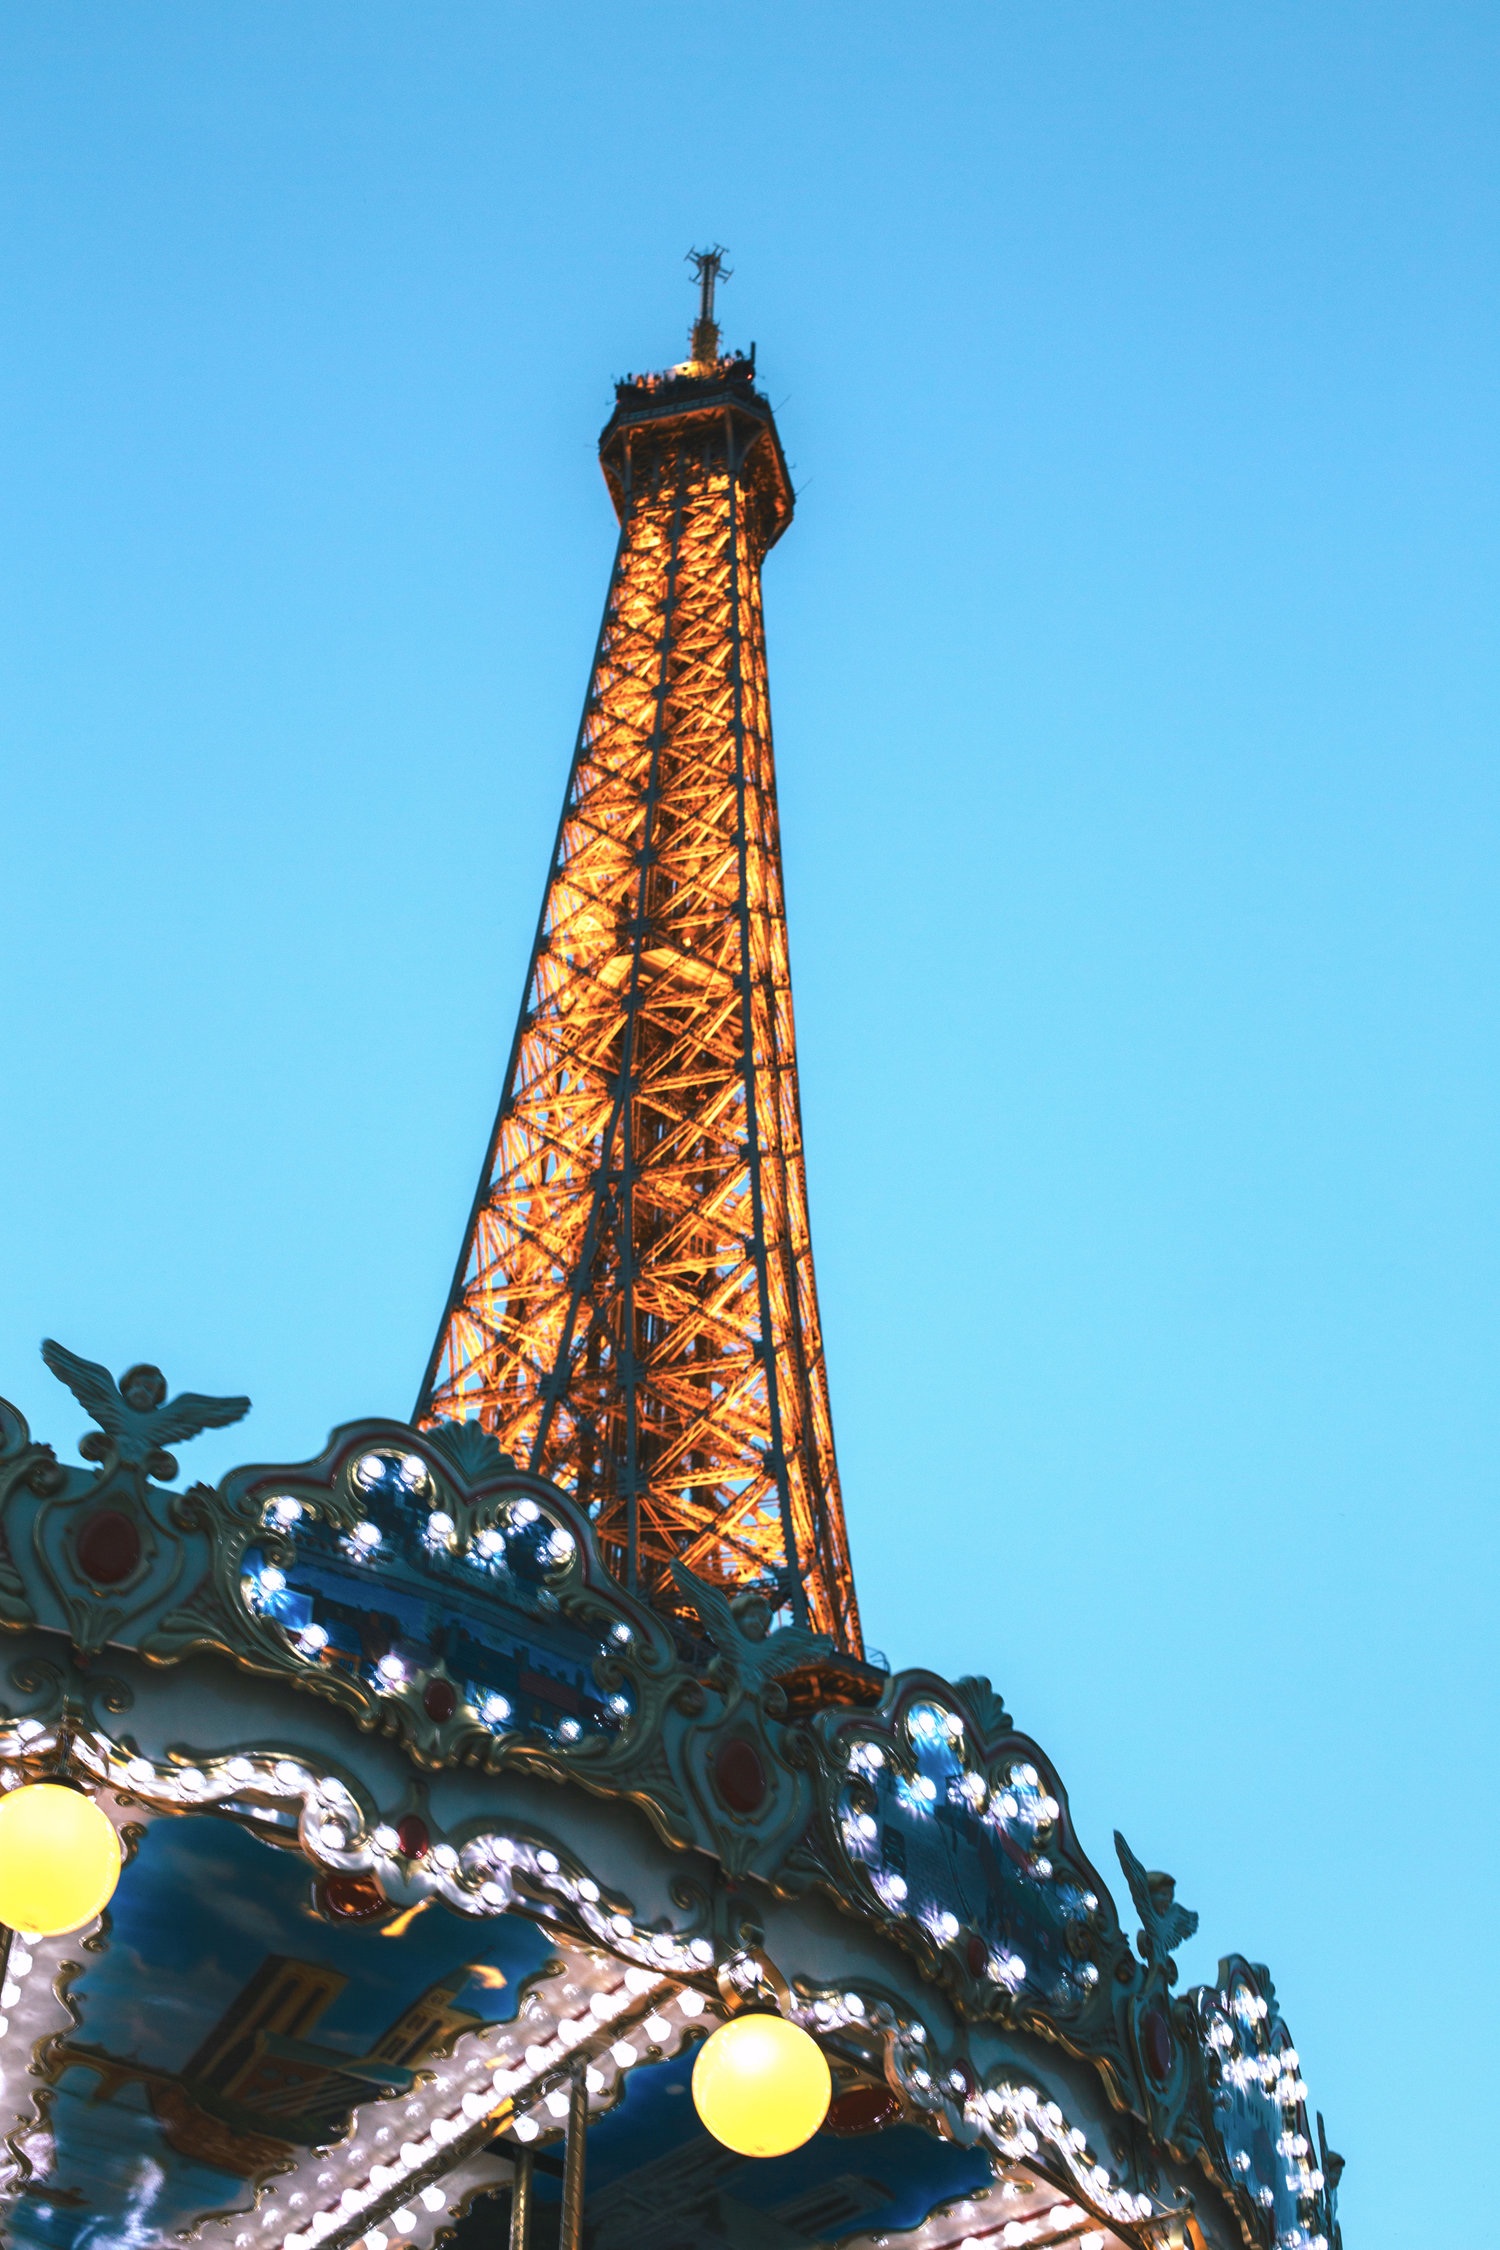
amusement park, tower, park, landmark, amusement ride, outdoor recreation